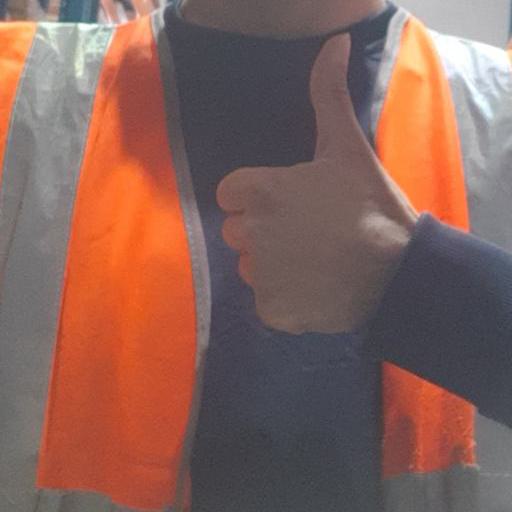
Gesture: like